Falmouth Art Gallery

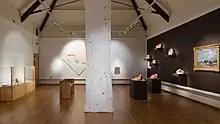
'Thanks for the Apples' installation view

Falmouth Art Gallery has an exhibition and event programme that display works from their permanent collection alongside major museum loans, work from local artists, community groups, school children and students.